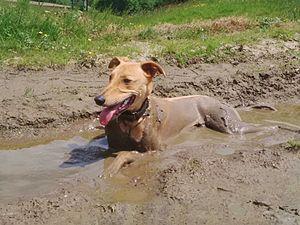
Lévrier hongrois qui barbote dans une flasque d'eau par forte chaleur
Le lévrier hongrois ou Magyar Agár est originaire de Hongrie. La Fédération cynologique internationale le classe dans le groupe 10, lévriers, section 3, standard n° 240.